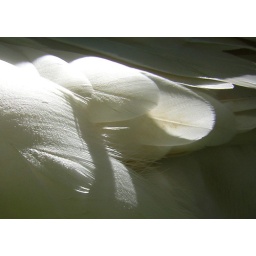
Goosetave was sitting beside me on the grass near the pond